Cidlina

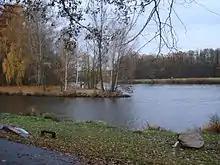
Confluence of the Cidlina (front) and Elbe

The Cidlina originates in the territory of Lomnice nad Popelkou in the Ještěd–Kozákov Ridge at an elevation of and flows to Libice nad Cidlinou, where it enters the Elbe River at an elevation of . About 1.5 km south of the main spring there is the secondary spring of the Cidlina. The river is long. Its drainage basin has an area of .